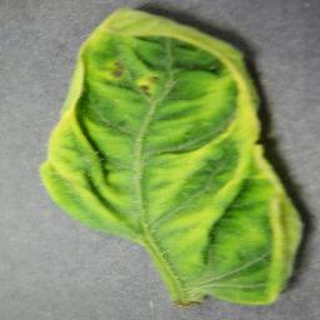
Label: tomato_yellow_leaf_curl_virus